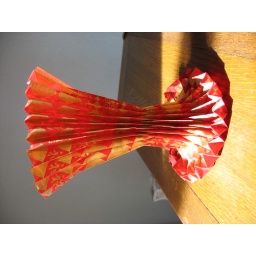
I was inspired by the folded paper lamps thought I would try one. I folded a long strip into pleats and voila!